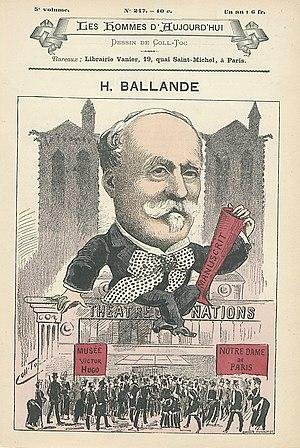
Les Hommes d'aujourd'hui est une revue à intention littéraire et satirique, fondée par l'écrivain et journaliste Félicien Champsaur et le dessinateur André Gill en 1878. Reprise par Léon Vanier en 1885, elle disparaît en 1899.